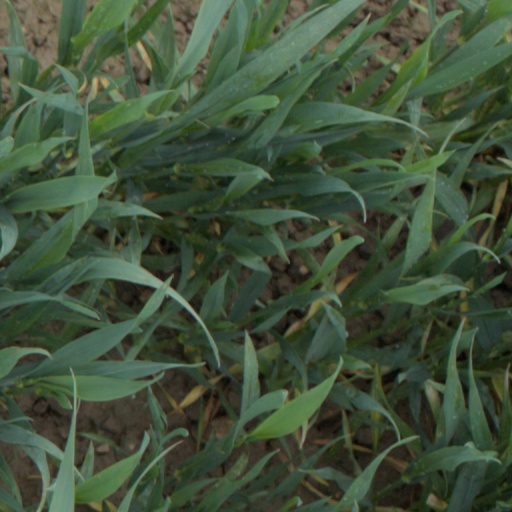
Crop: wheat